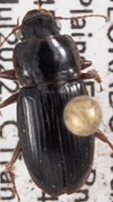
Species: Harpalus desertus
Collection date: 2022-07-20
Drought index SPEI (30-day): -0.13
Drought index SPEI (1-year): -2.09
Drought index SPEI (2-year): -1.16